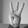
ASL letter: W